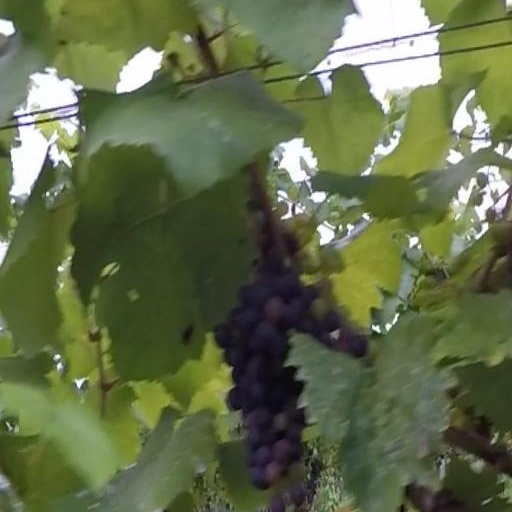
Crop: grape